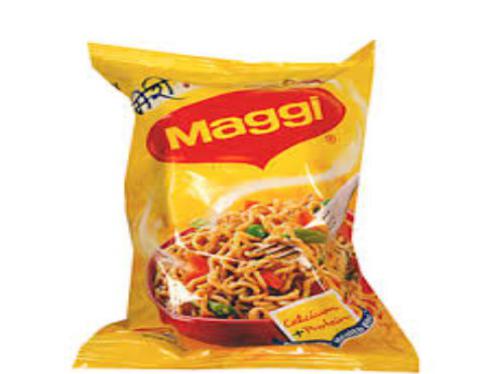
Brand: maggi noodles
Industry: Food